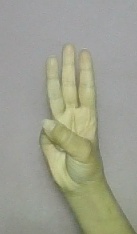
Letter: thaa